Justin Chadwick

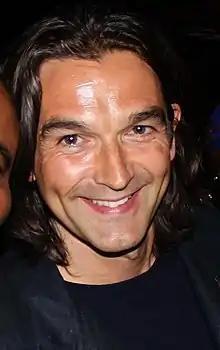
In South Africa, 2012, while filming ""

Justin Chadwick (born 6 December 1968) is an English actor and television and film director. He directed episodes of "EastEnders", "Byker Grove", "The Bill", "Spooks" and "Red Cap" before directing nine of the fifteen episodes of the mini-series "Bleak House", which was broadcast by the BBC in the UK and by PBS in the United States as part of its "Masterpiece Theatre" series.